Port

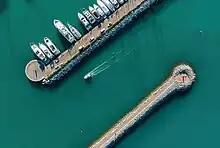
Izola Marina, Slovenia

Whereas early ports tended to be just simple harbours, modern ports tend to be multimodal distribution hubs, with transport links using sea, river, canal, road, rail and air routes. Successful ports are located to optimize access to an active hinterland, such as the London Gateway. Ideally, a port will grant easy navigation to ships, and will give shelter from wind and waves. Ports are often on estuaries, where the water may be shallow and may need regular dredging. Deep water ports such as Milford Haven are less common, but can handle larger ships with a greater draft, such as super tankers, Post-Panamax vessels and large container ships. Other businesses such as regional distribution centres, warehouses and freight-forwarders, canneries and other processing facilities find it advantageous to be located within a port or nearby. Modern ports will have specialised cargo-handling equipment, such as gantry cranes, reach stackers and forklift trucks.